Signal recognition particle RNA

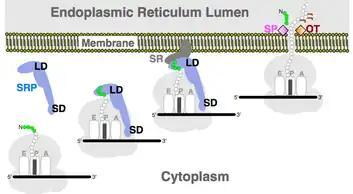
The classical function of SRP in translation-translocation. A membrane separates the cytosol from the endoplasmic reticulum. A ribosome (light gray with A, P, and E sites) synthesizes a protein with a signal peptide (green) encoded by messenger RNA (indicated by a line with 5′- and 3′-ends). The elongated SRP (blue), with its large (LD) and small (SD) domains, forms a complex with the membrane-resident SRP receptor (SR). When SRP separates, the protein crosses the membrane through a channel or translocon. The signal peptide may be removed by signal peptide peptidase (SP) and the protein modified by oligosaccharyl transferase (OT).

The SRP RNA is an integral part of the small and the large domain of the SRP. The function of the small domain is to delay protein translation until the ribosome-bound SRP has an opportunity to associate with the membrane-resident SRP receptor (SR). Within the large domain, the SRP RNA of the signal peptide-charged SRP promotes the hydrolysis of two guanosine triphosphate (GTP) molecules. This reaction releases the SRP from the SRP receptor and the ribosome, allowing translation to continue and the protein to enter the translocon. The protein transverses the membrane co-translationally (during translation) and enters into another cellular compartment or the extracellular space. In eukaryotes, the target is the membrane of the endoplasmic reticulum (ER). In Archaea, SRP delivers proteins to the plasma membrane. In the bacteria, SRP primarily incorporates proteins into the inner membrane.